Ron Olsen

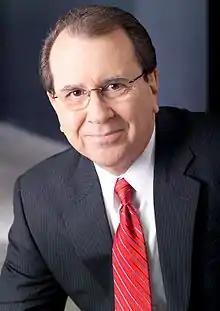

Ron Olsen is an American journalist based in Harford County, Maryland.